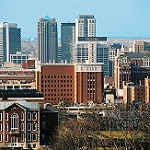
Scene: Outdoor